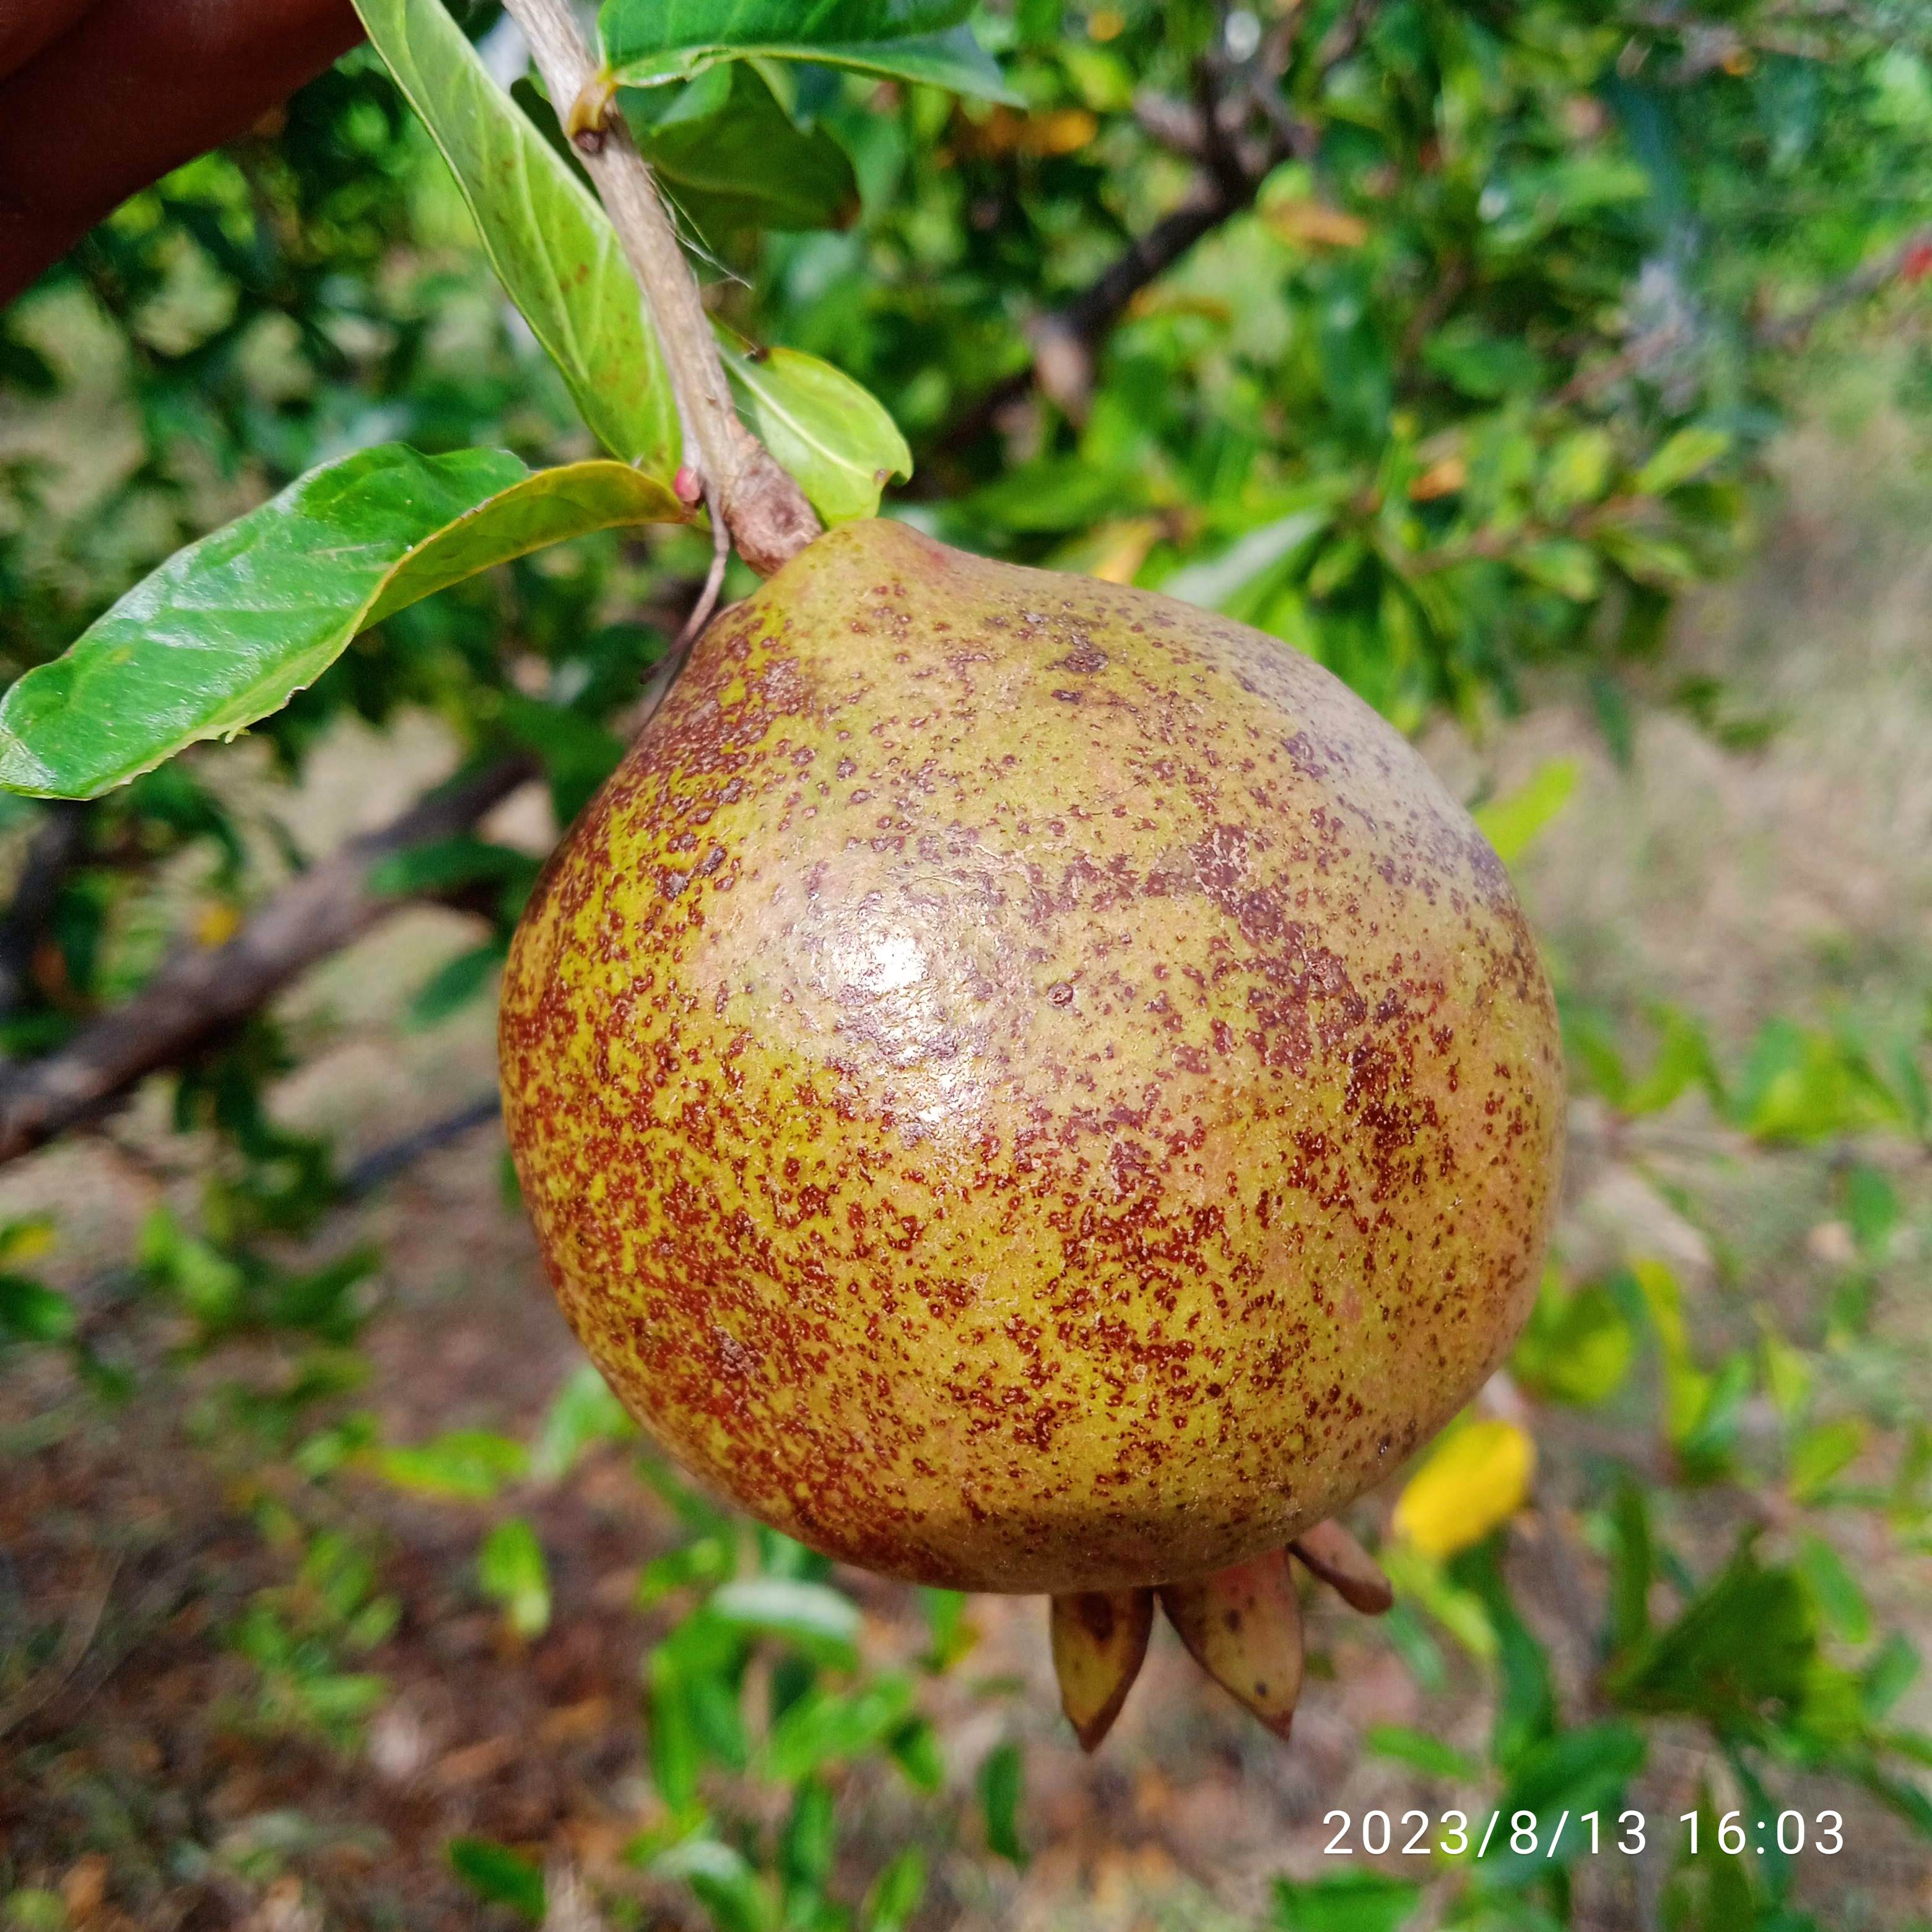
Label: Cercospora